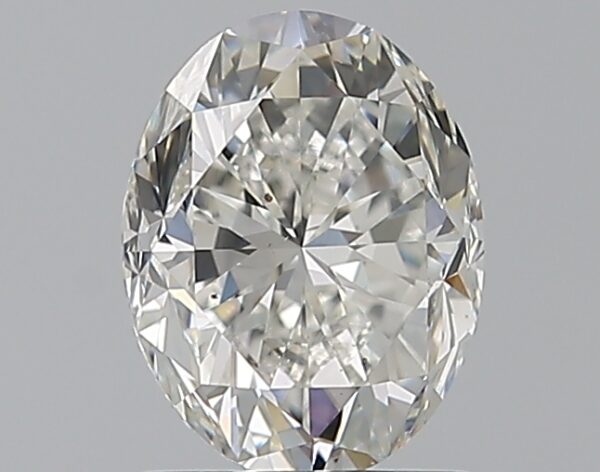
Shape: oval
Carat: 1.21
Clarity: VS2
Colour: H
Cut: FG
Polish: EX
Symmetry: EX
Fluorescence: M
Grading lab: GIA
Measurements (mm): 7.39 x 5.68 x 4.07